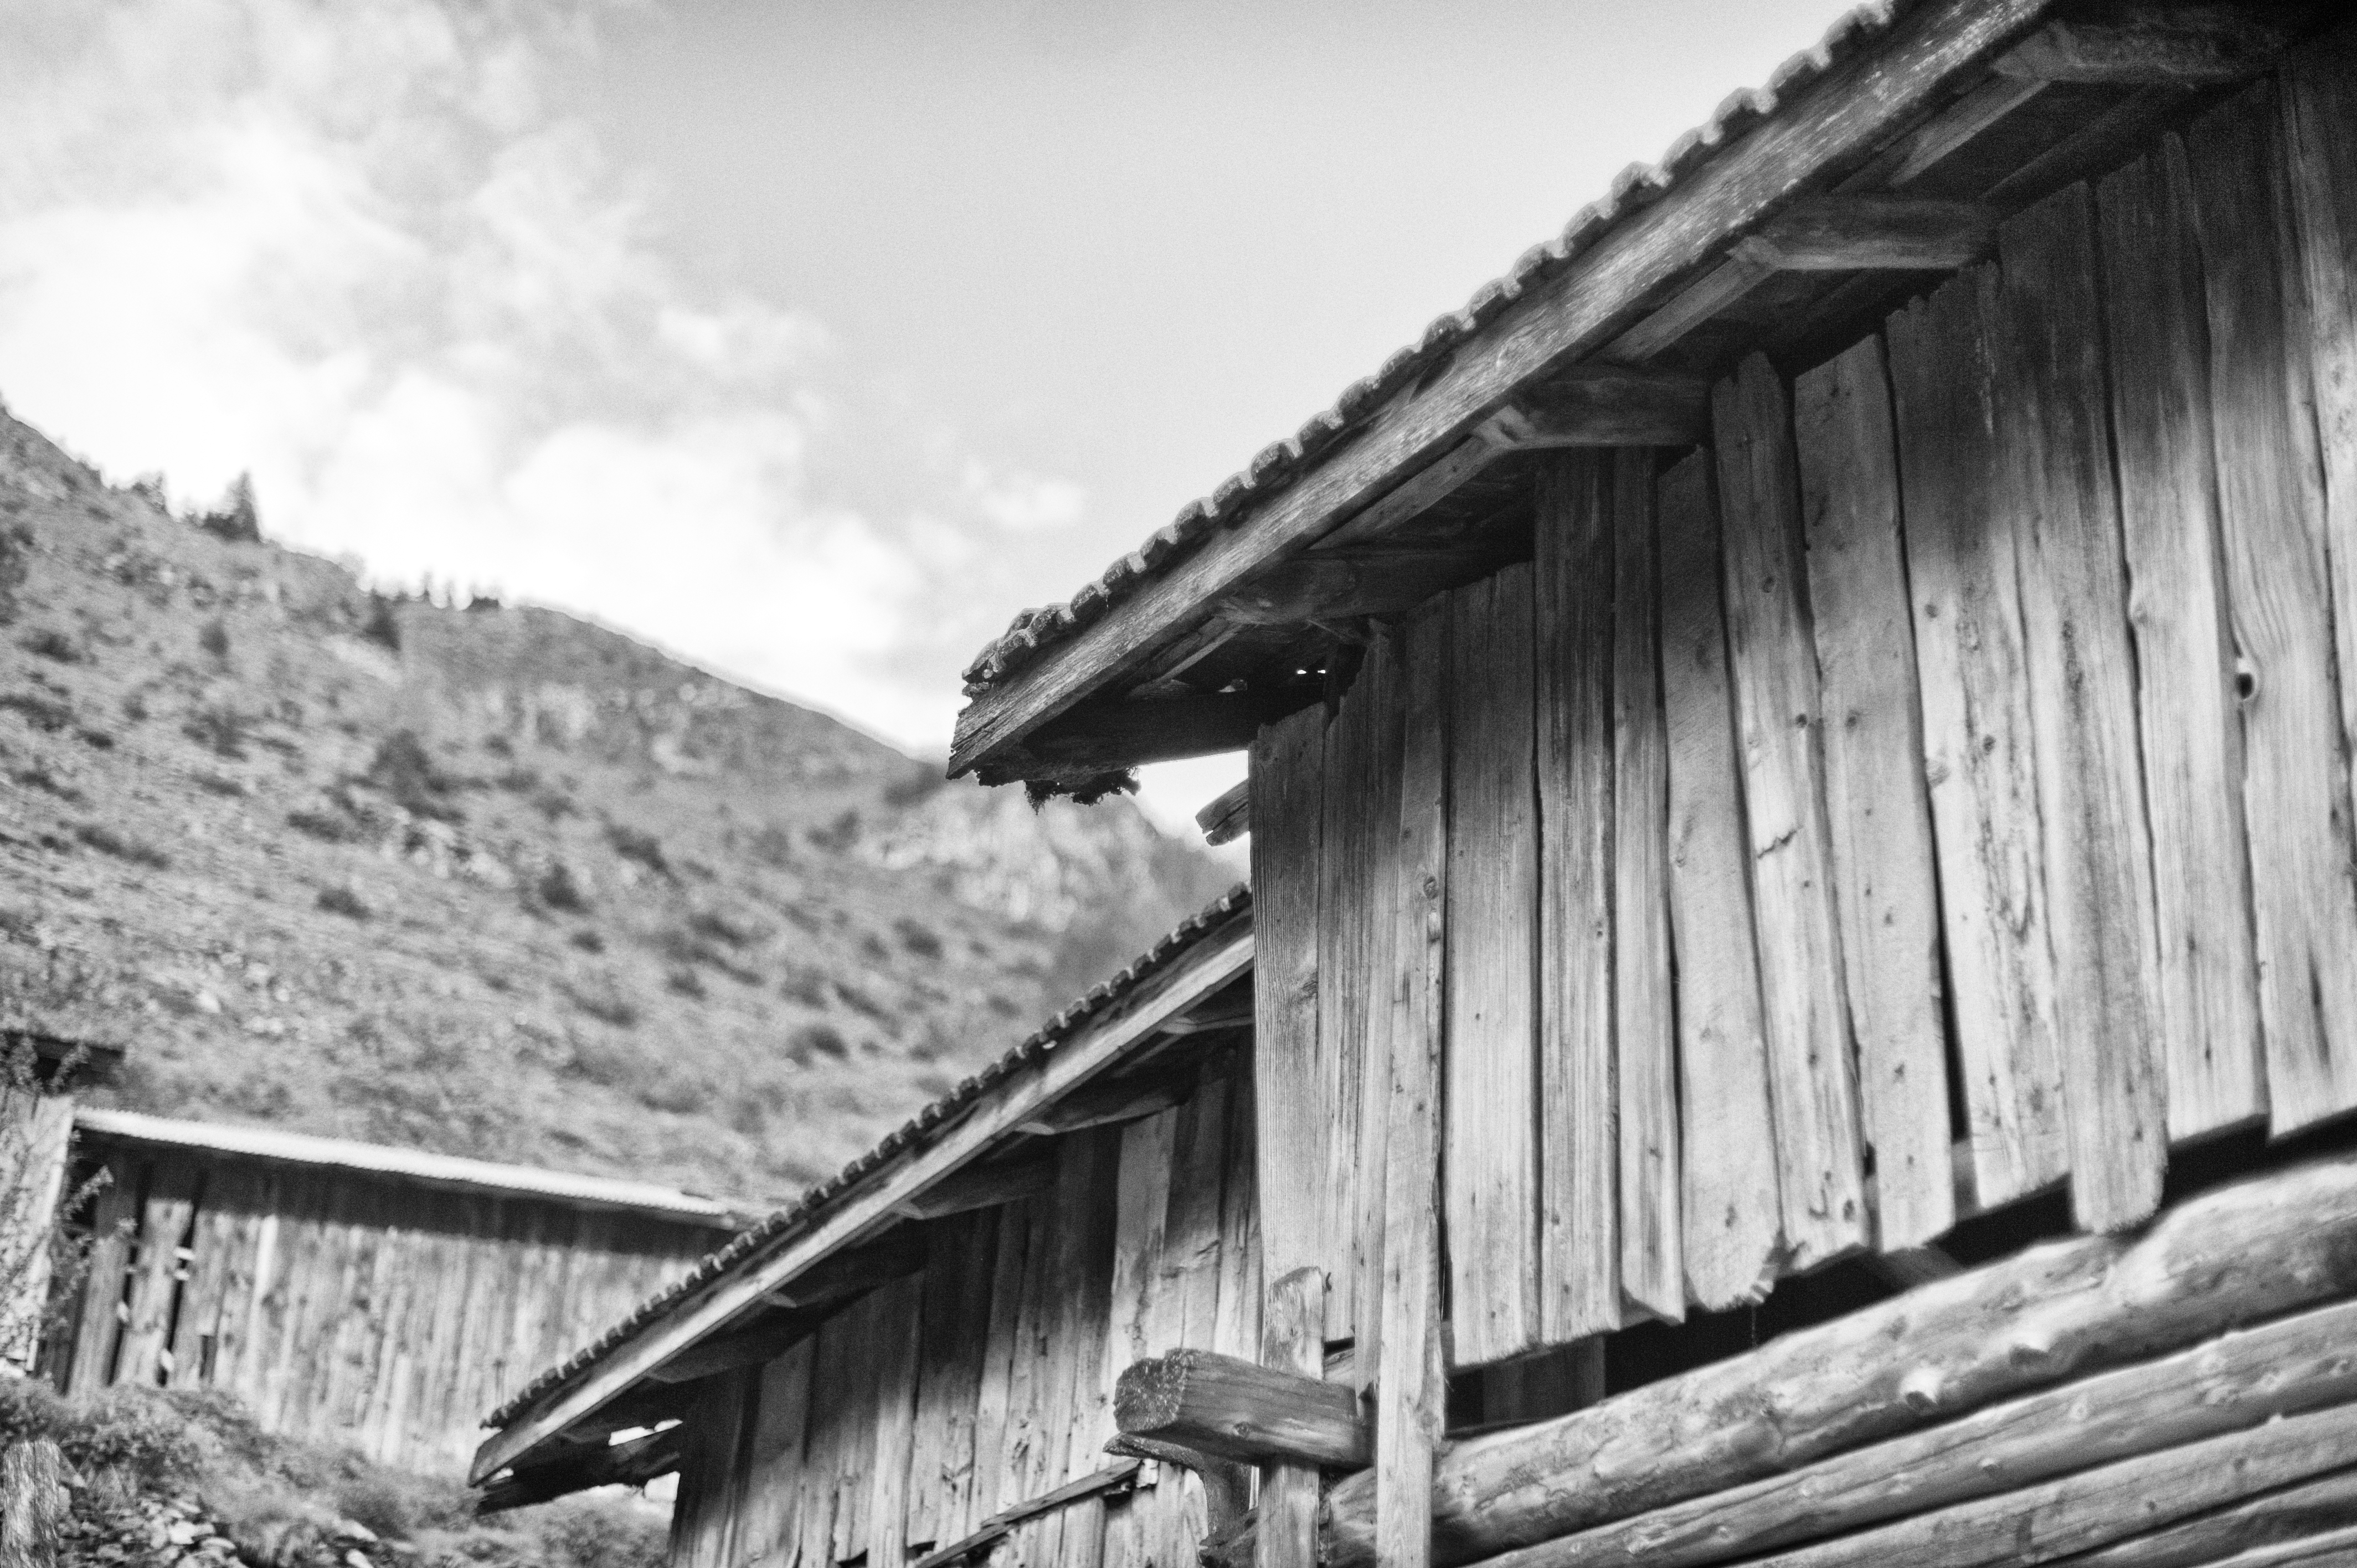
black and white, track, bridge, transport, shack, monochrome, trigrad, monochrome photography